Ski Nautique

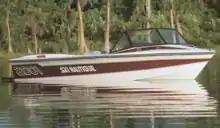
1988 Ski Nautique "2001." This model was released in 1981.

In the spring of 1961 Bentz had had enough of producing boats. He approached Correct Craft, based in Pine Castle, Florida, about selling his design. Correct Craft had been founded in 1925 by Walter C. Meloon as the Florida Variety Boat Company, before changing its name in 1930 to the Pine Castle Boat and Construction Company, and then in 1936 to Correct Craft. Meloon rejected Bentz's proposal to sell the Ski Nautique mould, which would have cost $10,000. However, after hearing testimonies from skiers about the quality of the Ski Nautique, Meloon visited Bentz several months later and offered to purchase the design. Bentz agreed and sold the mould to Meloon. As part of the deal, Bentz received a free boat with three years of maintenance, and Correct Craft assumed servicing responsibility for the 12 boats Bentz had already produced and sold.